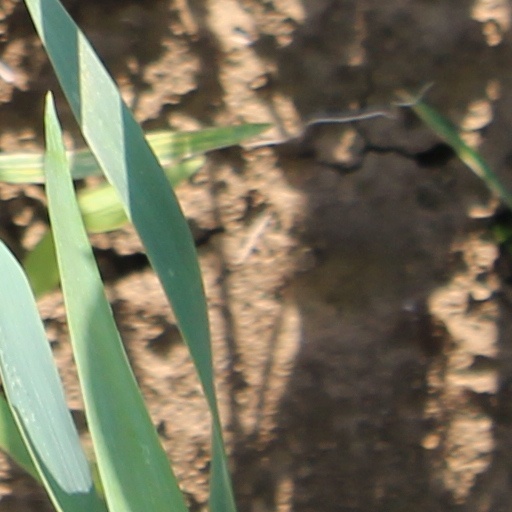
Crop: wheat